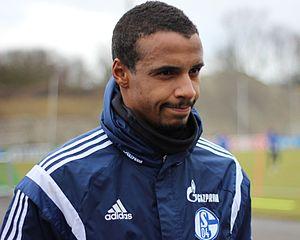
Joël Matip, né le 8 août 1991 à Bochum, est un footballeur international camerounais qui évolue au poste de défenseur central au Liverpool FC.